Hamed Pakdel

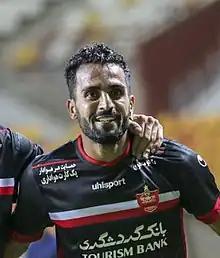
Pakdel with Persepolis in 2021

Hamed Pakdel (born 31 October 1991) is an Iranian footballer who plays as a forward for Nasaji of the Persian Gulf Pro League.